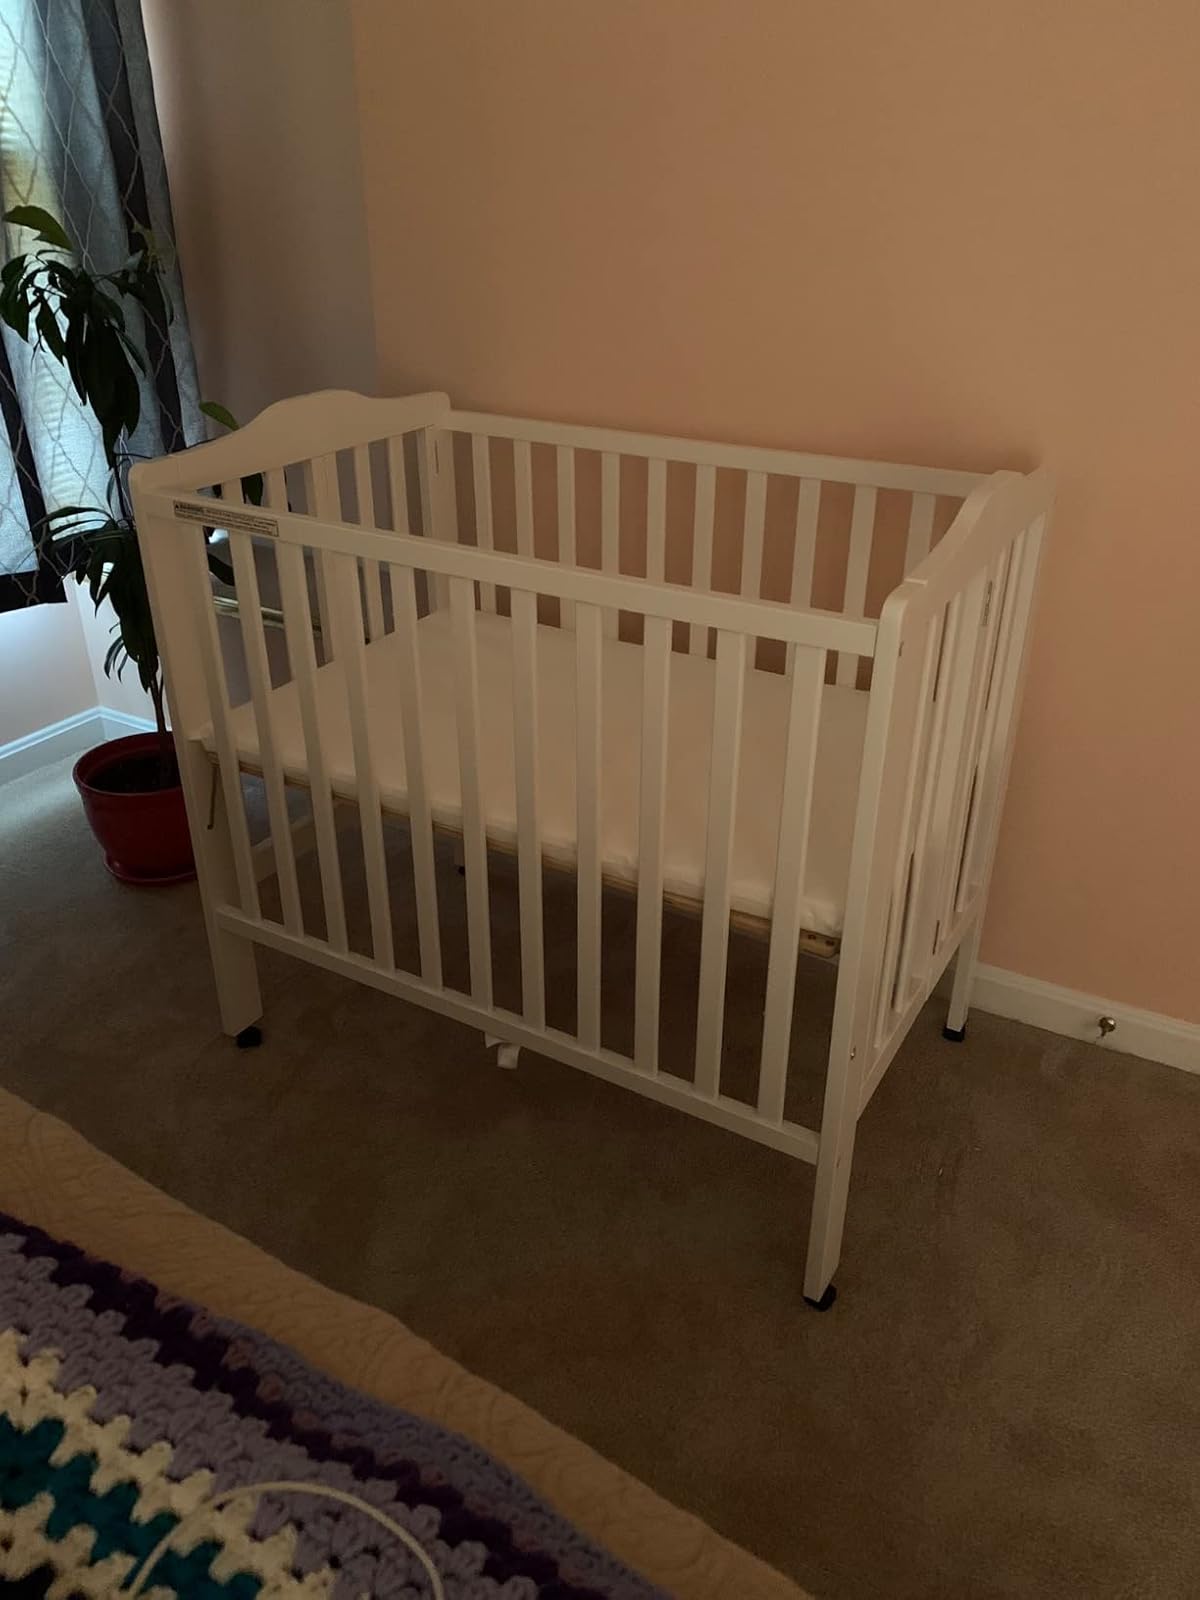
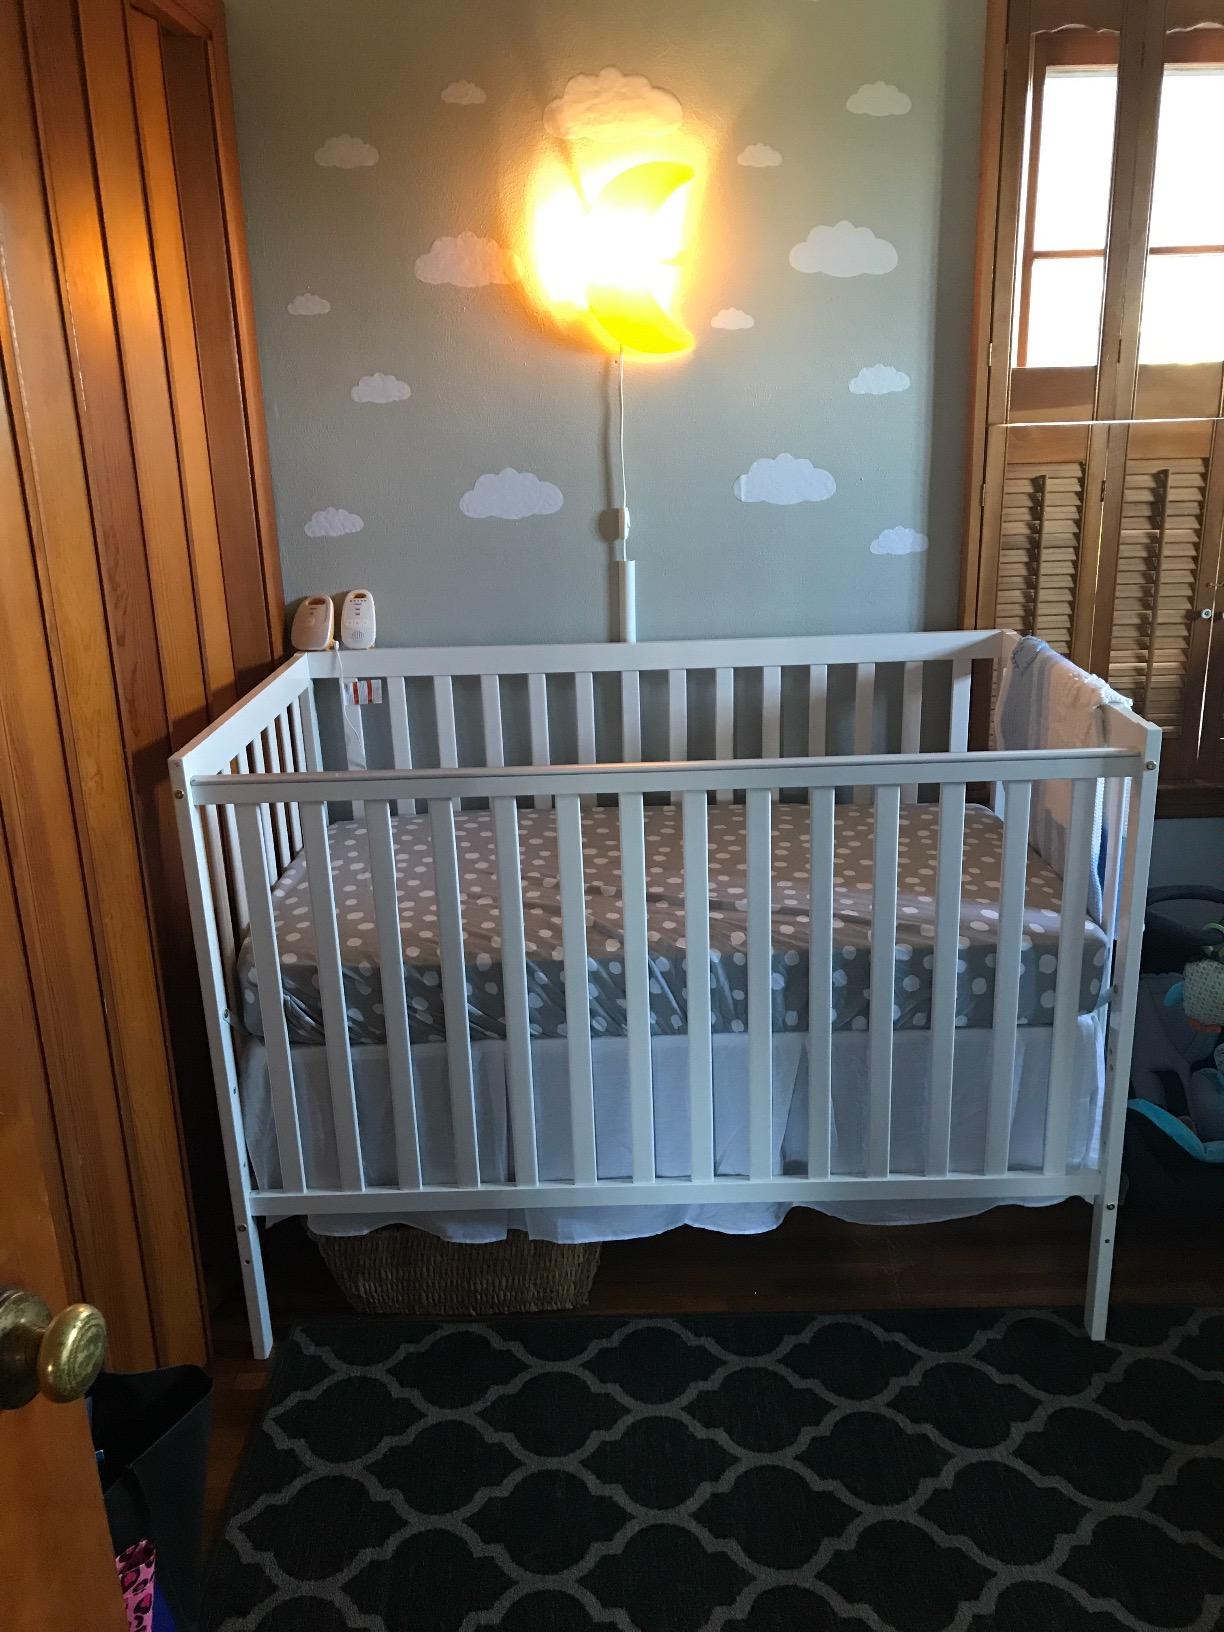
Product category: products_crib
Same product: no